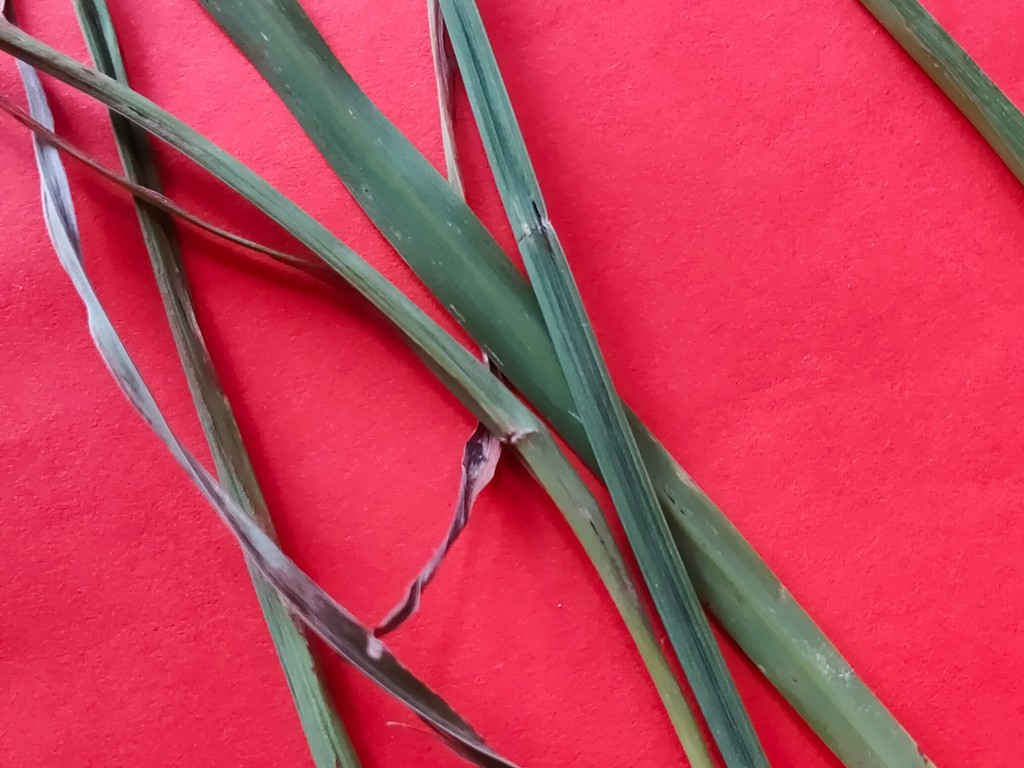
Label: Unhealthy